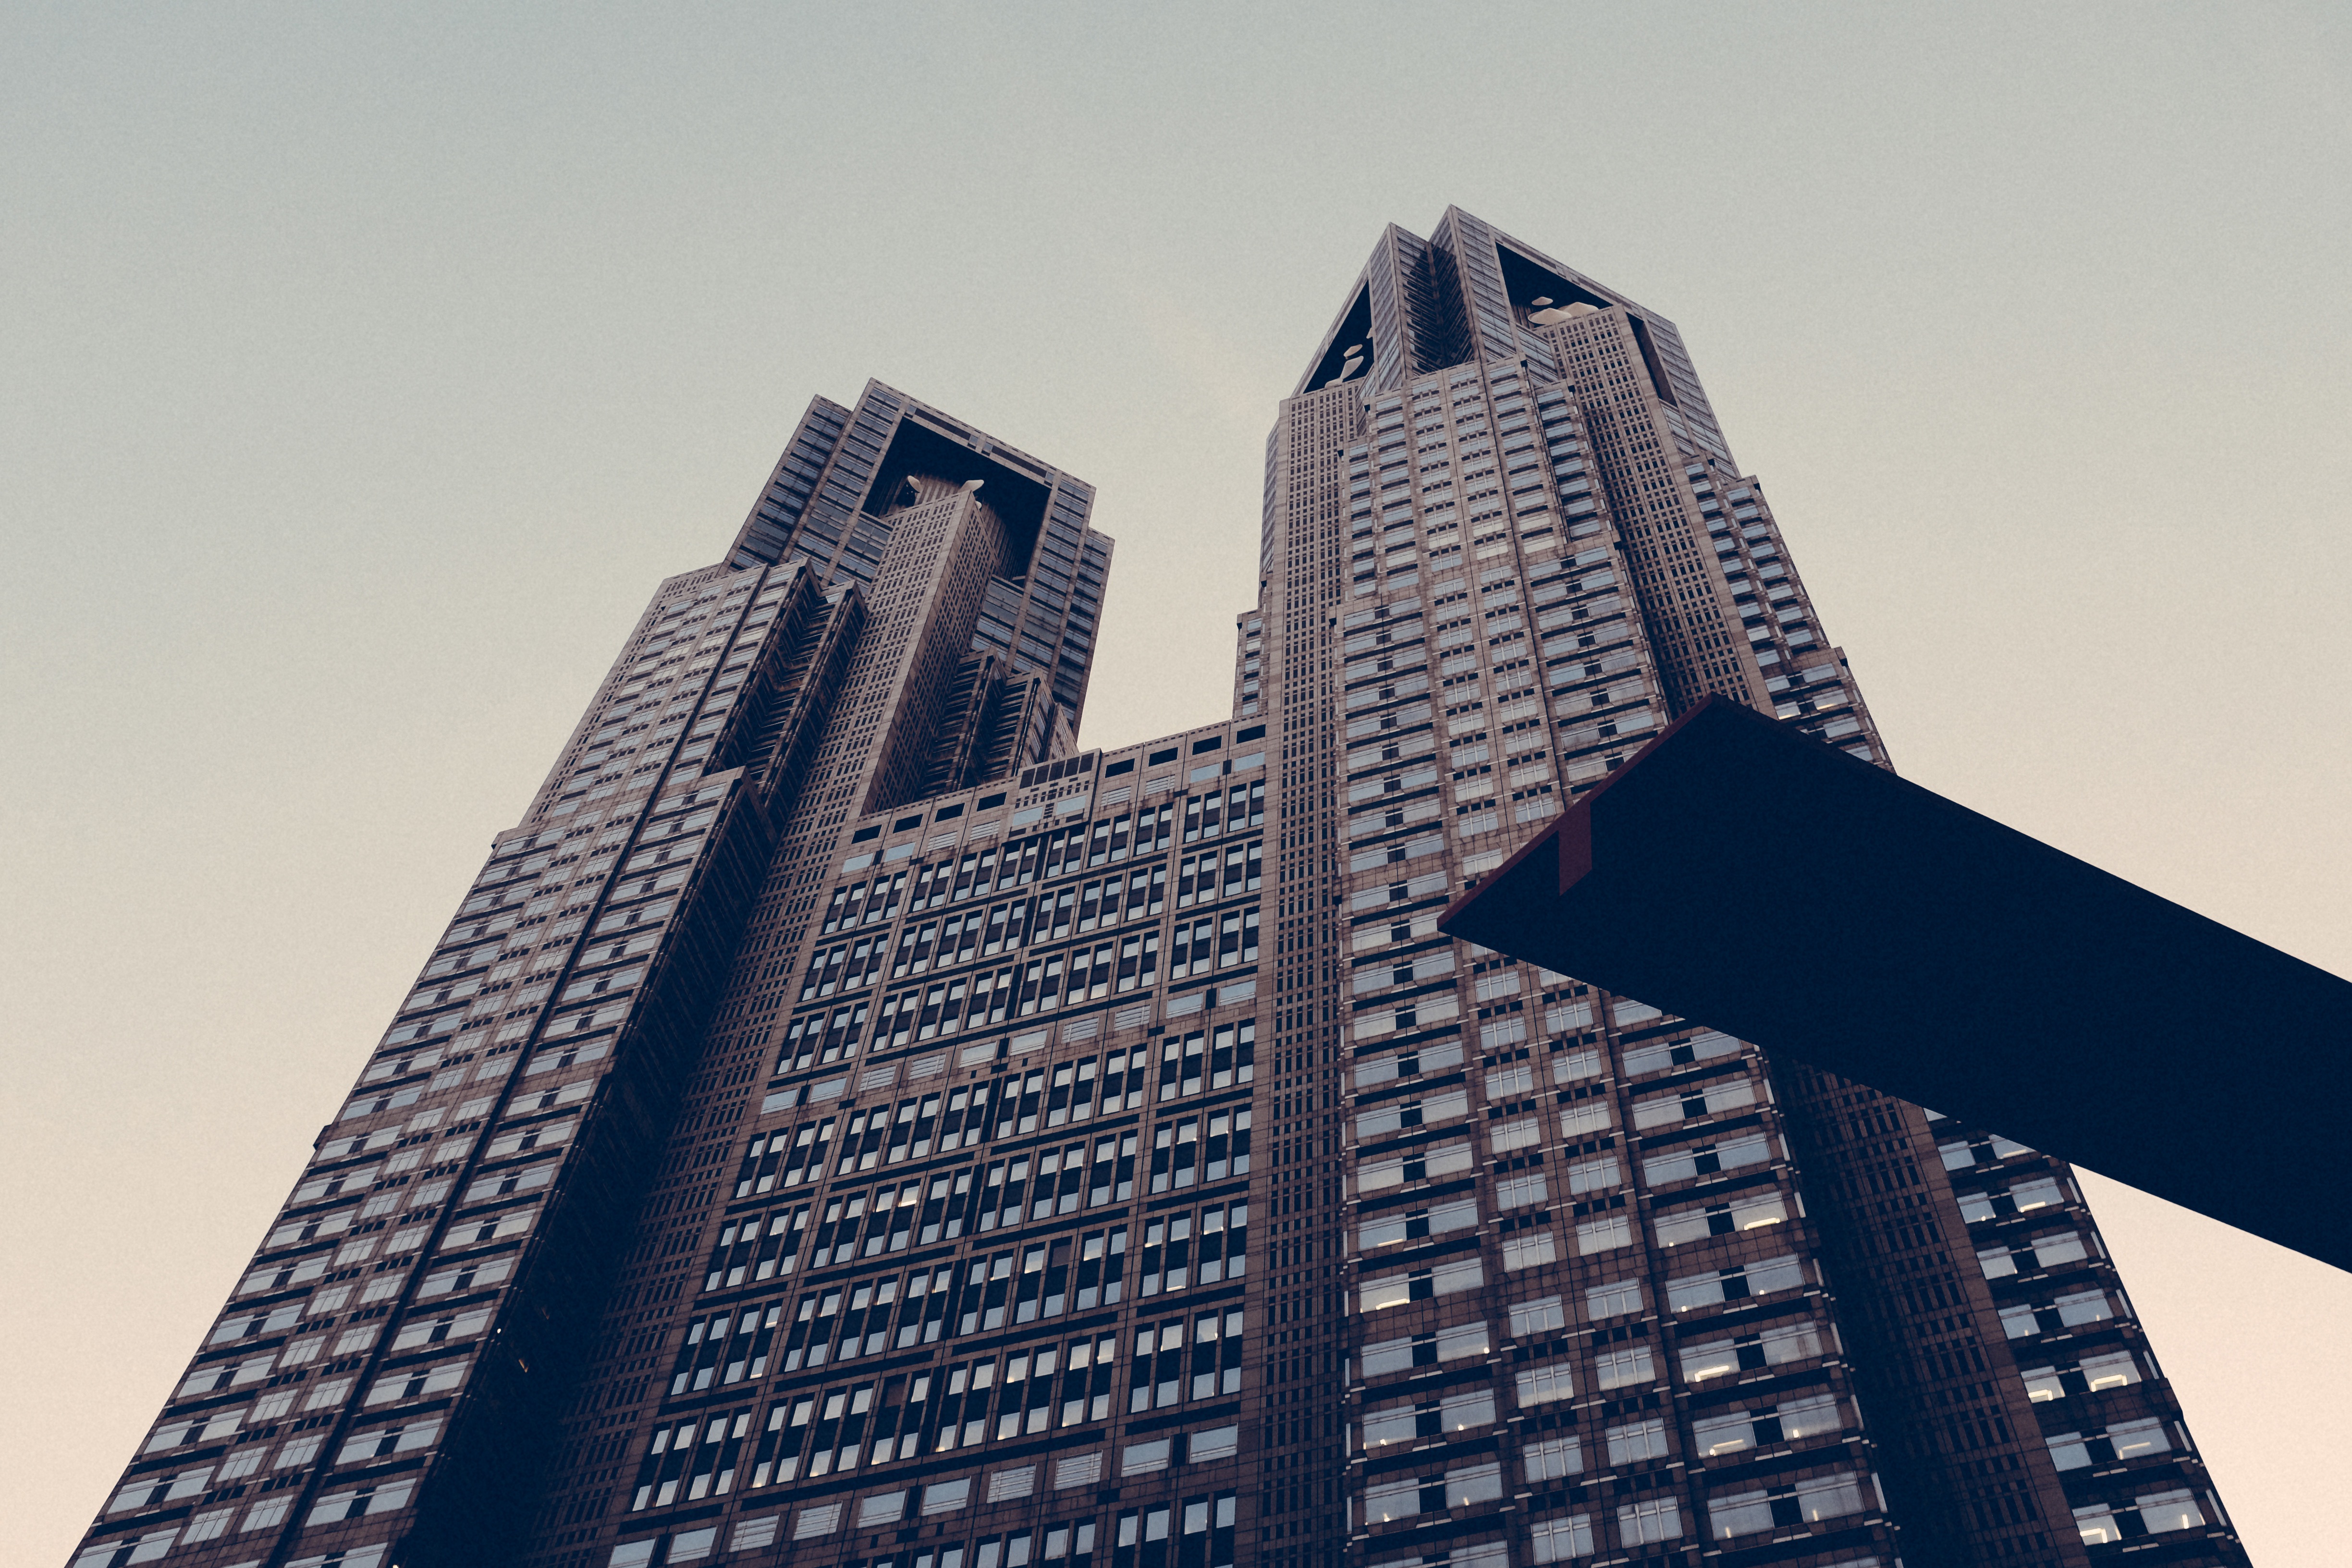
architecture, skyline, building, city, skyscraper, cityscape, downtown, line, tower, landmark, facade, blue, tower block, buildings, shape, metropolis, urban area, metropolitan area